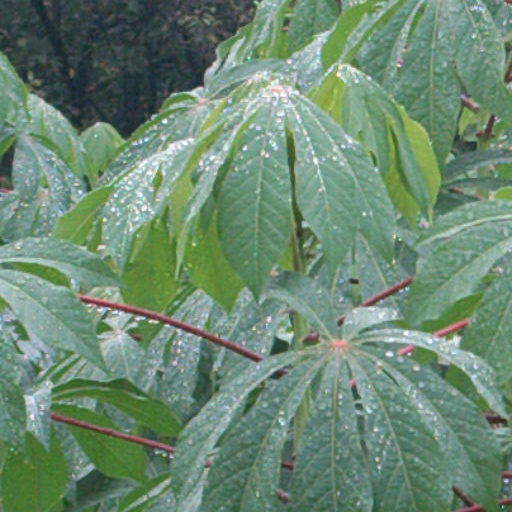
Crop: cassava